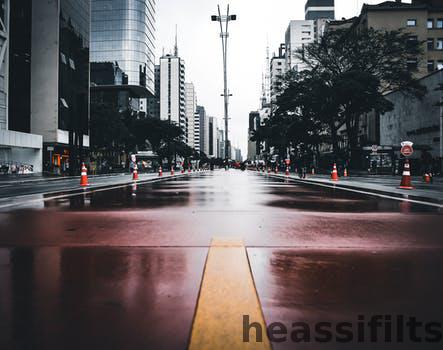
Label: Watermark